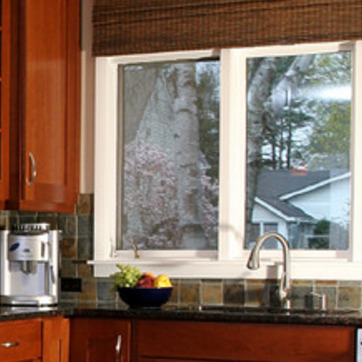
Material: glass